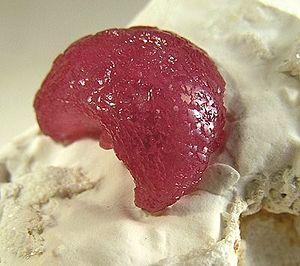
Momeik, ou Mong Mit en shan, est une ville de Birmanie située dans le nord de l'État Shan, au bord de la Shweli. Elle est célèbre pour ses pierres précieuses et semi-précieuses.